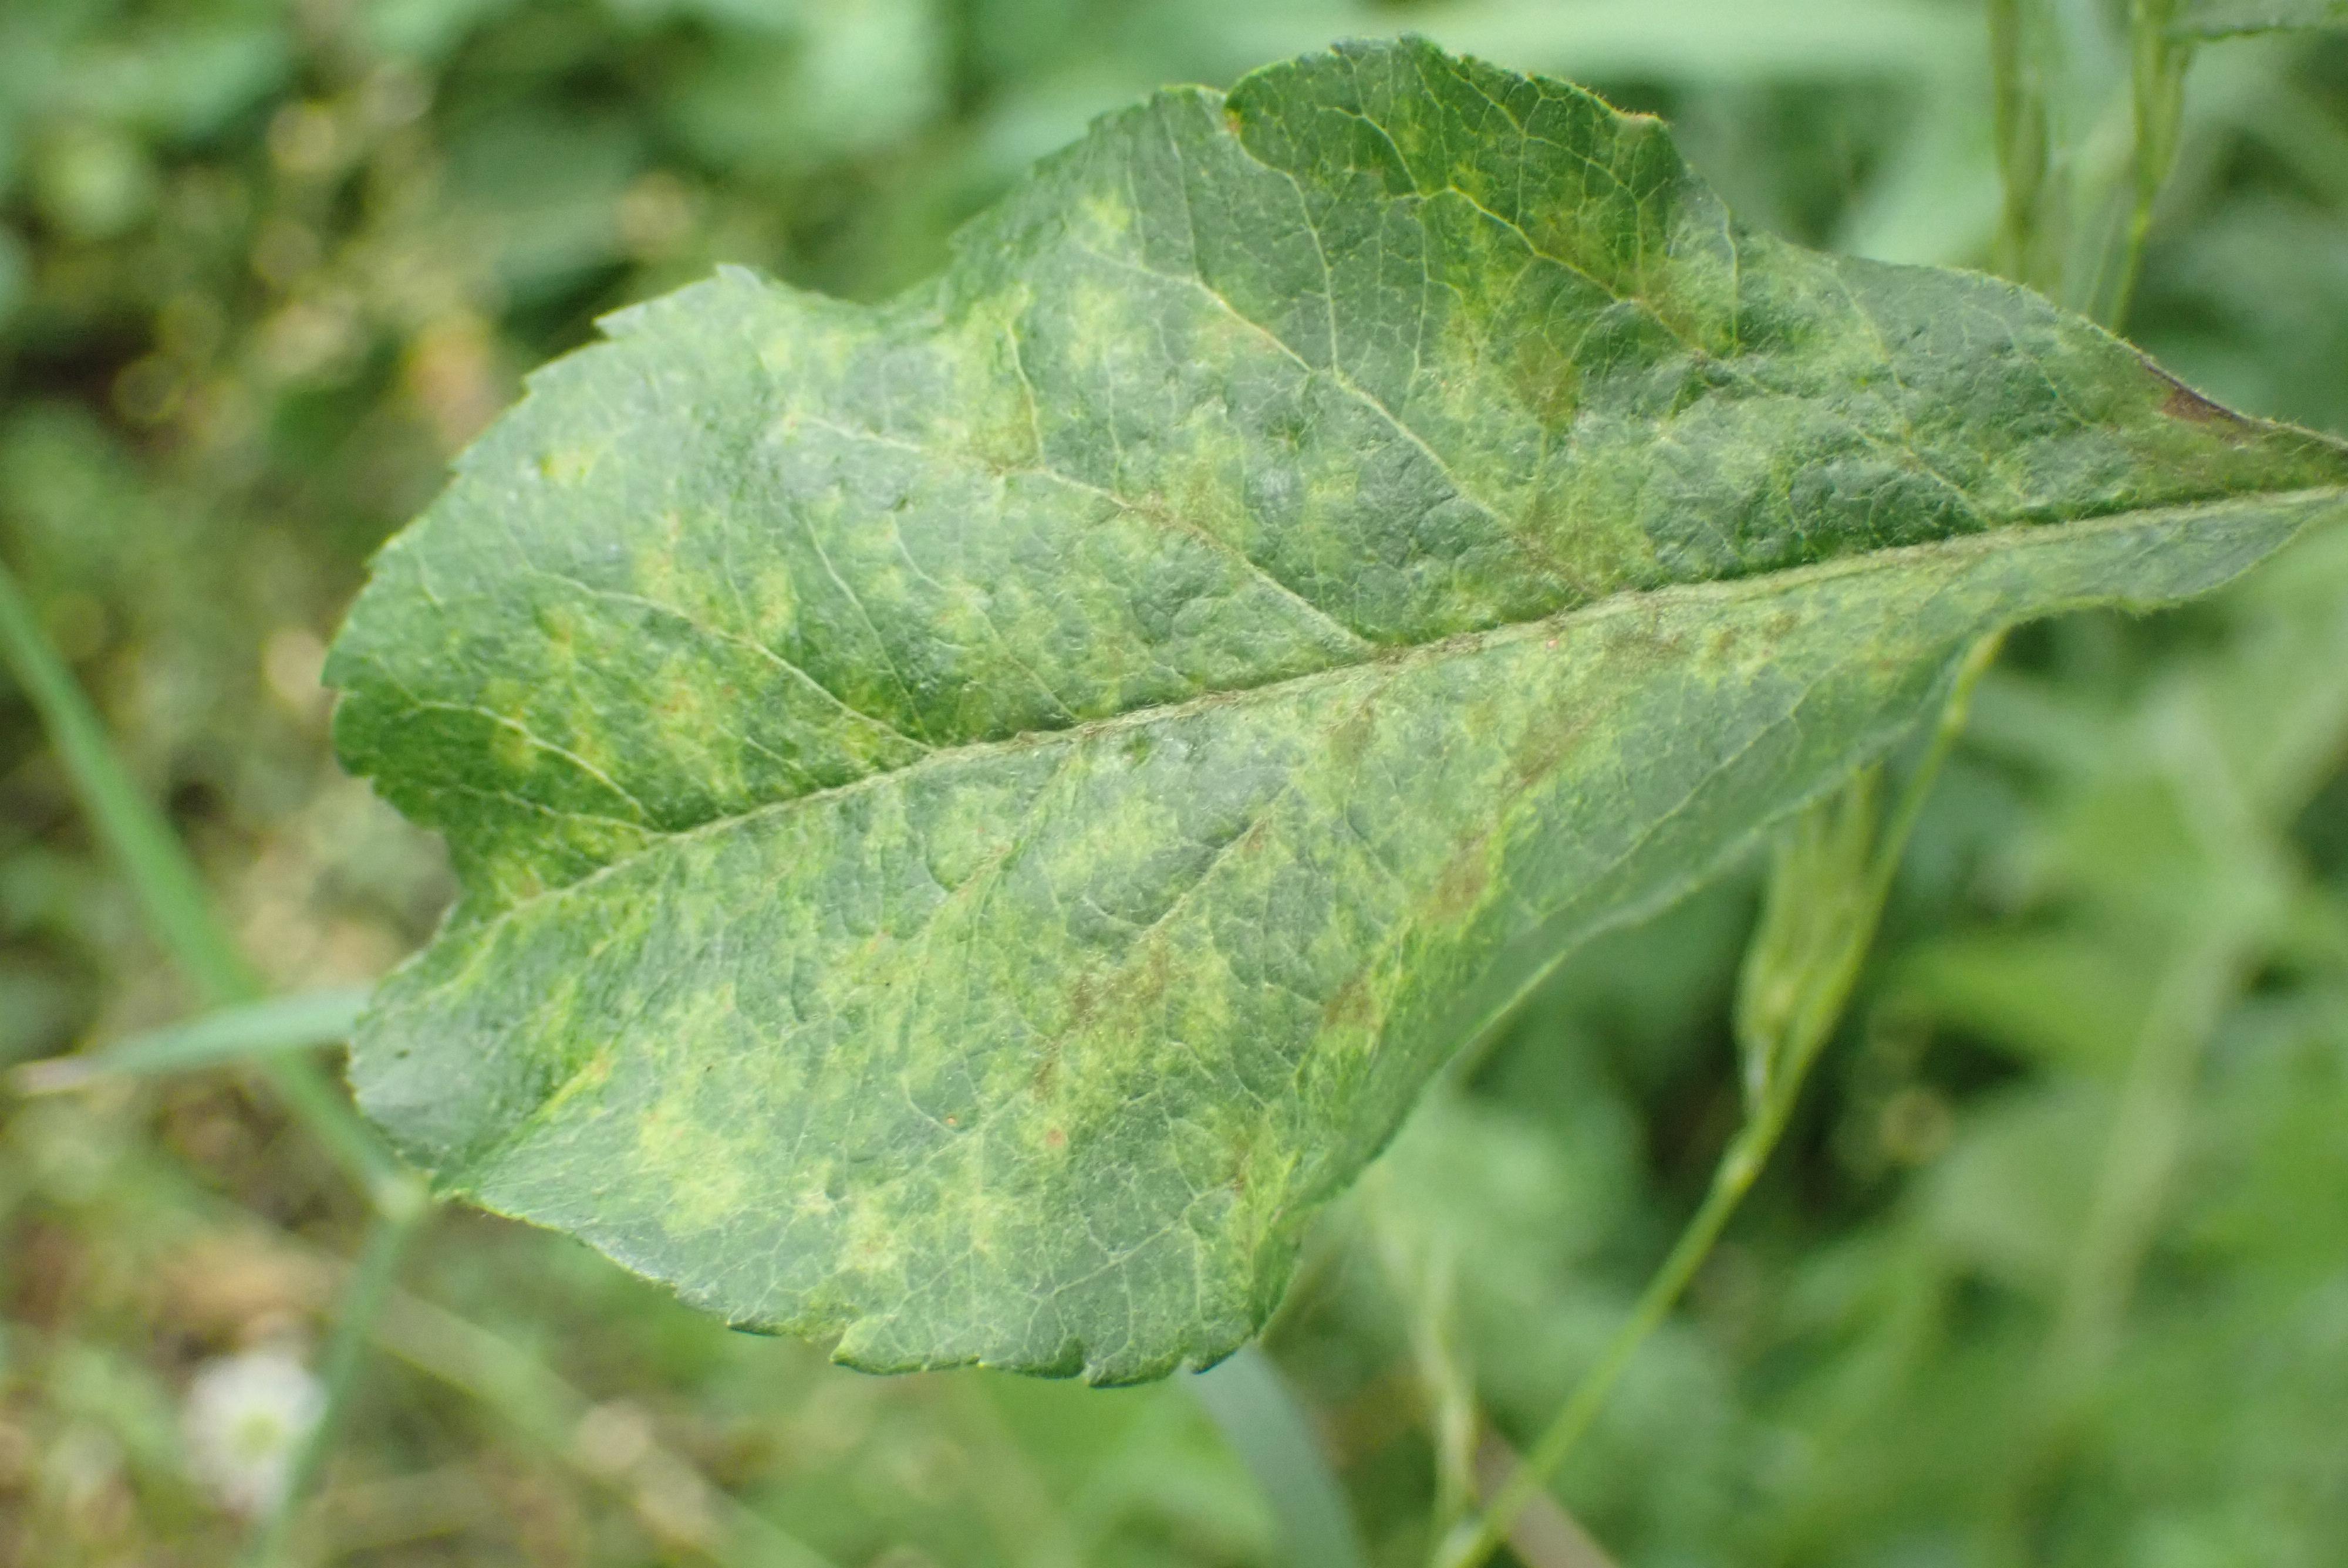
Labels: scab